Priego de Córdoba

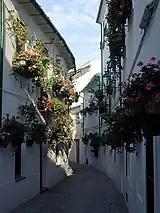
Street view of Priego de Córdoba

Priego ("Bāguh") may have been founded as a military campsite by Syrian troops of the jund of Damascus after 743.